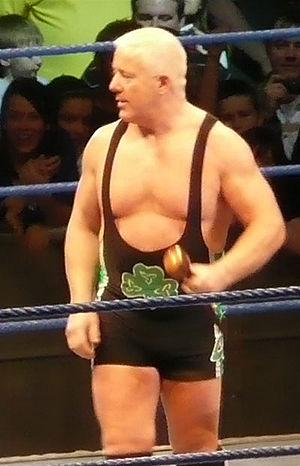
David Edwards Finlay, plus simplement connu en tant que Finlay, est un catcheur nord-irlandais anciennement employé à la World Wrestling Entertainment.